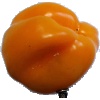
Label: yellow_pepper